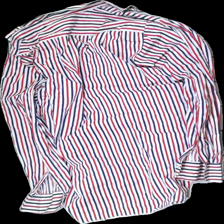
View: back
Type: Shirt
Category: Men
Brand: Not in the list
Brand text on label: High and mighty
Colors: Blue, White, Red
Material: 100% cotton
Pattern: Striped
Cut: Regular
Season: All
Stains: Minor
Smell: Minor
Price range: <50
Recommended usage: Export